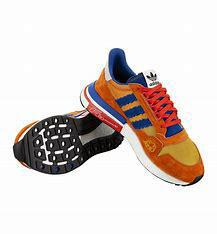
Brand: Adidas
Model: ZX 500